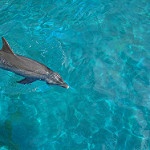
Label: sea